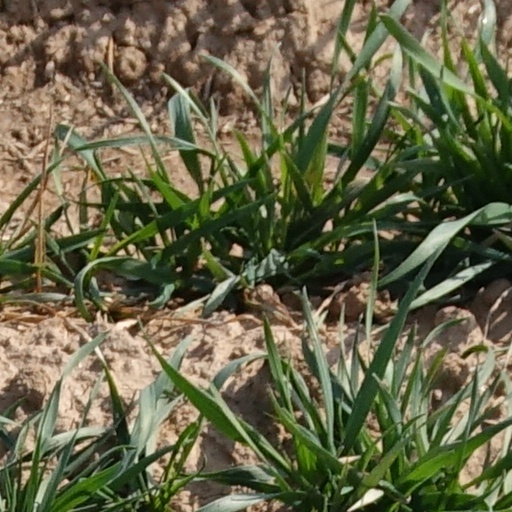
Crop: wheat